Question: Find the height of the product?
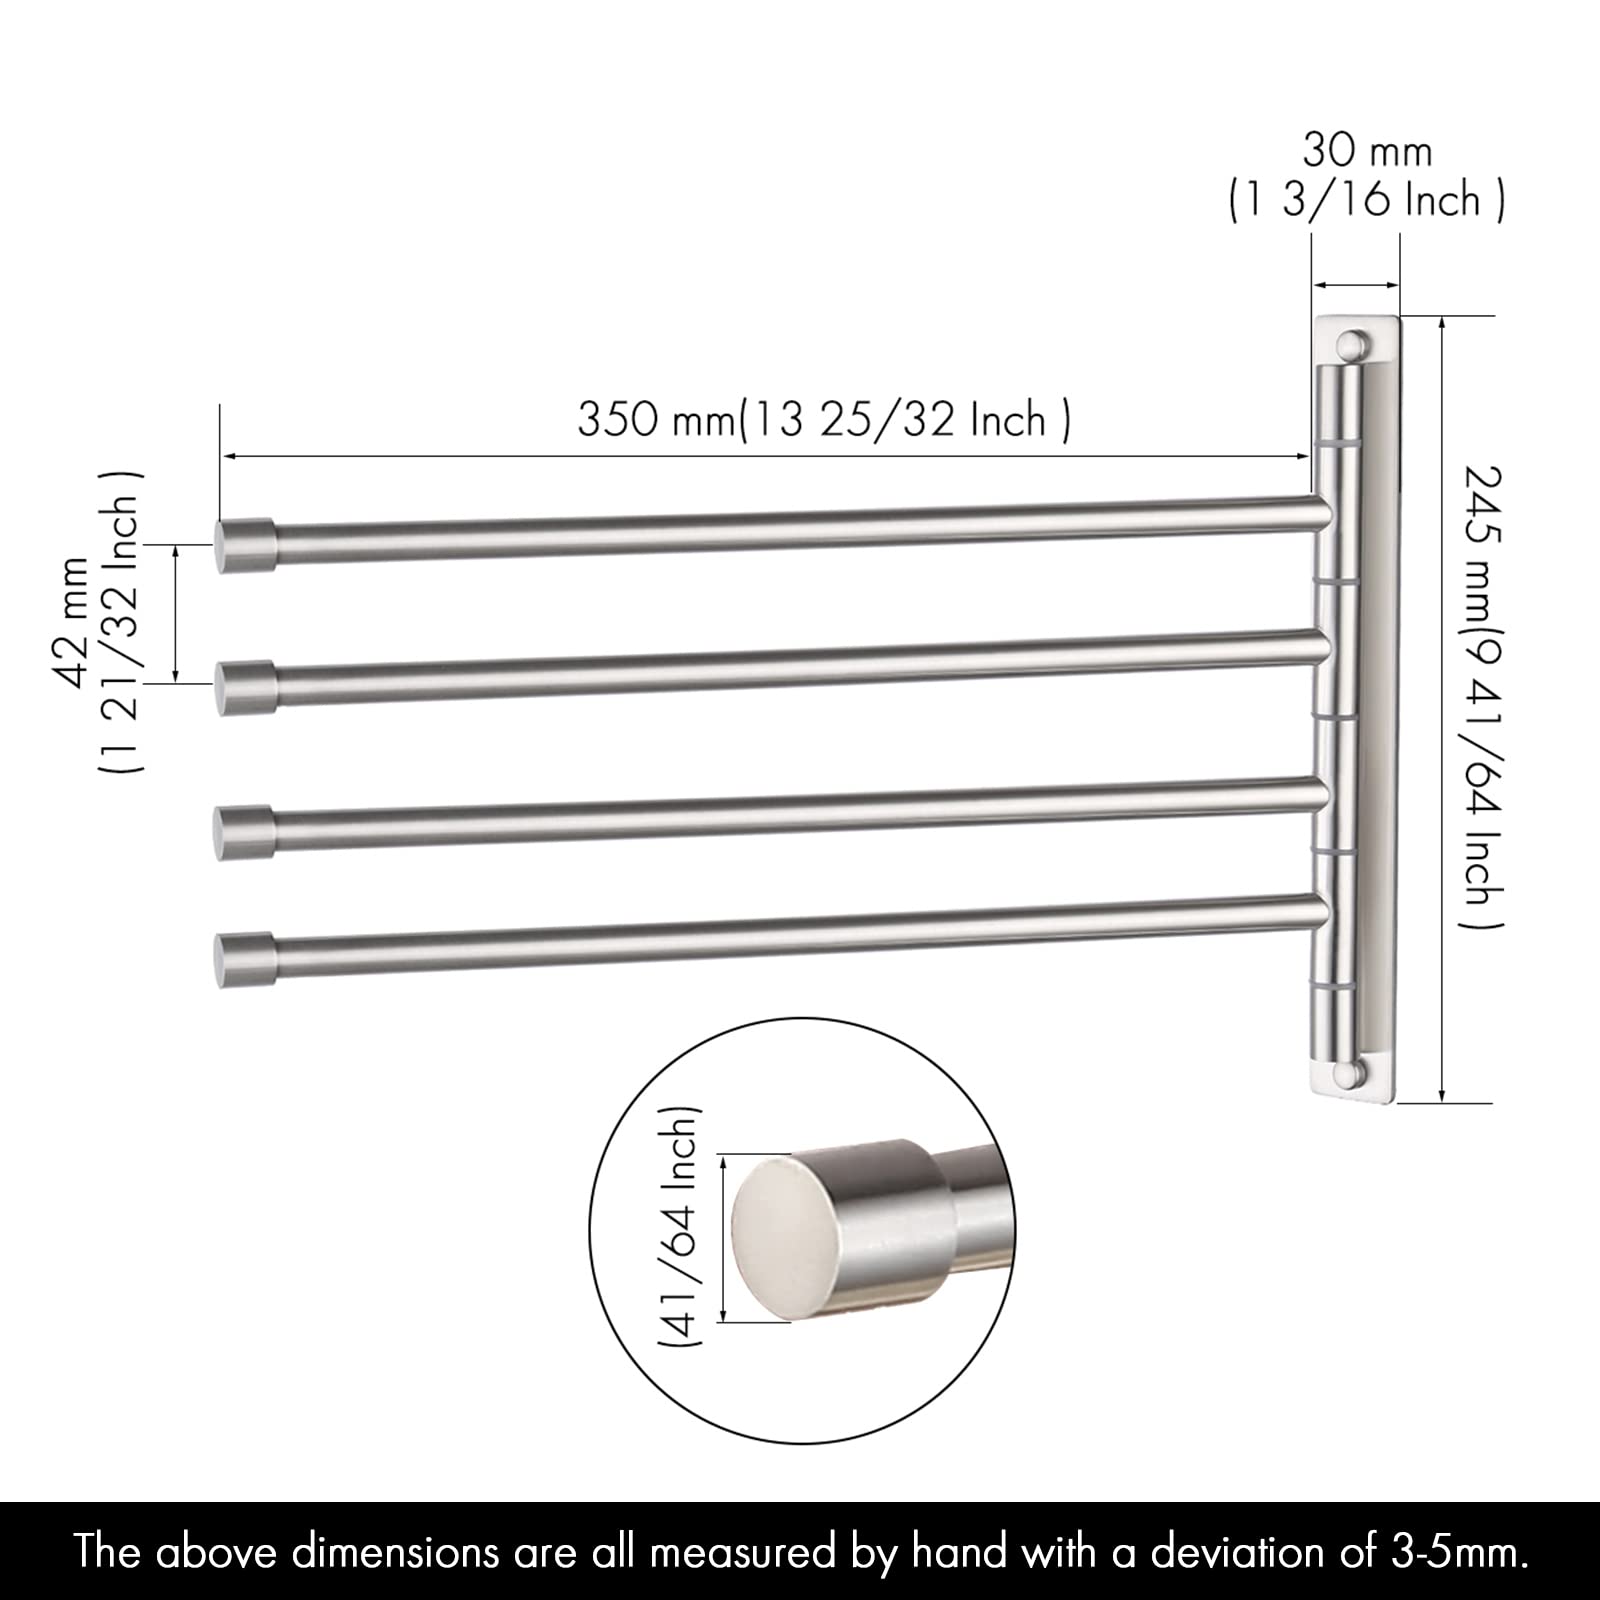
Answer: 245.0 millimetre